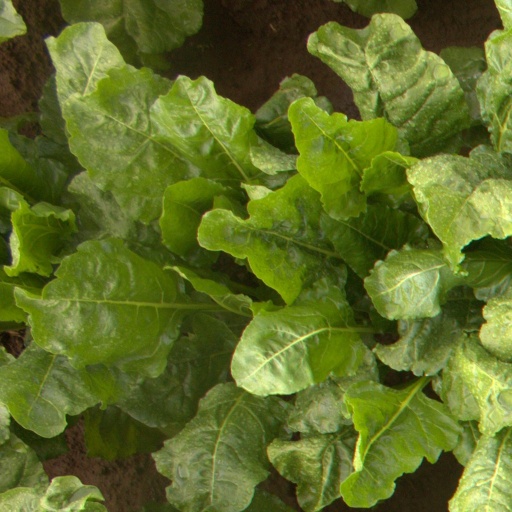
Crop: sugar beet